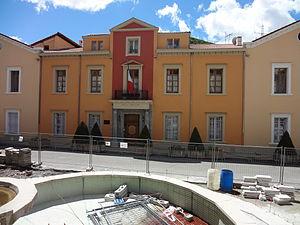
Préfecture de Digne-les-Bains This file was uploaded with Commonist.
Digne-les-Bains est une commune française, chef-lieu du département des Alpes-de-Haute-Provence et située dans la région Provence-Alpes-Côte d'Azur. Le code postal est le : 04000.